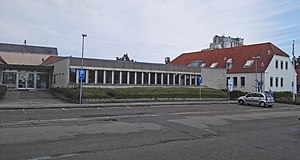
Kunstværket (Augustenborg)
Kunstværket holder til i den nyere del af Augustenborgs tidligere rådhus
Den nyere del af Augustenborg Kommunes rådhus på Louise Augustas Plads 1. Den blev i 2014 overtaget af kunstnersammenslutningen Kunstværket
Kunstværket i Augustenborg er en kunstnersammenslutning bestående af cirka 52 kunstnere, som hver har et arbejdsrum i det tidligere rådhus ved Louise Augustas Plads. Kunstværket afholder jævnligt mindre koncerter, foredrag og andre kreative arrangementer.